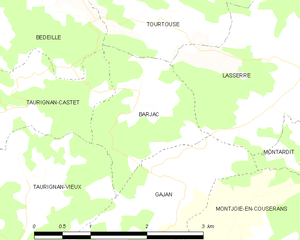
Carte des communes françaises: Barjac
Barjac est une commune française, située dans le département de l'Ariège en région Occitanie.